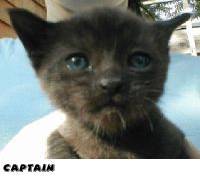
Label: cat